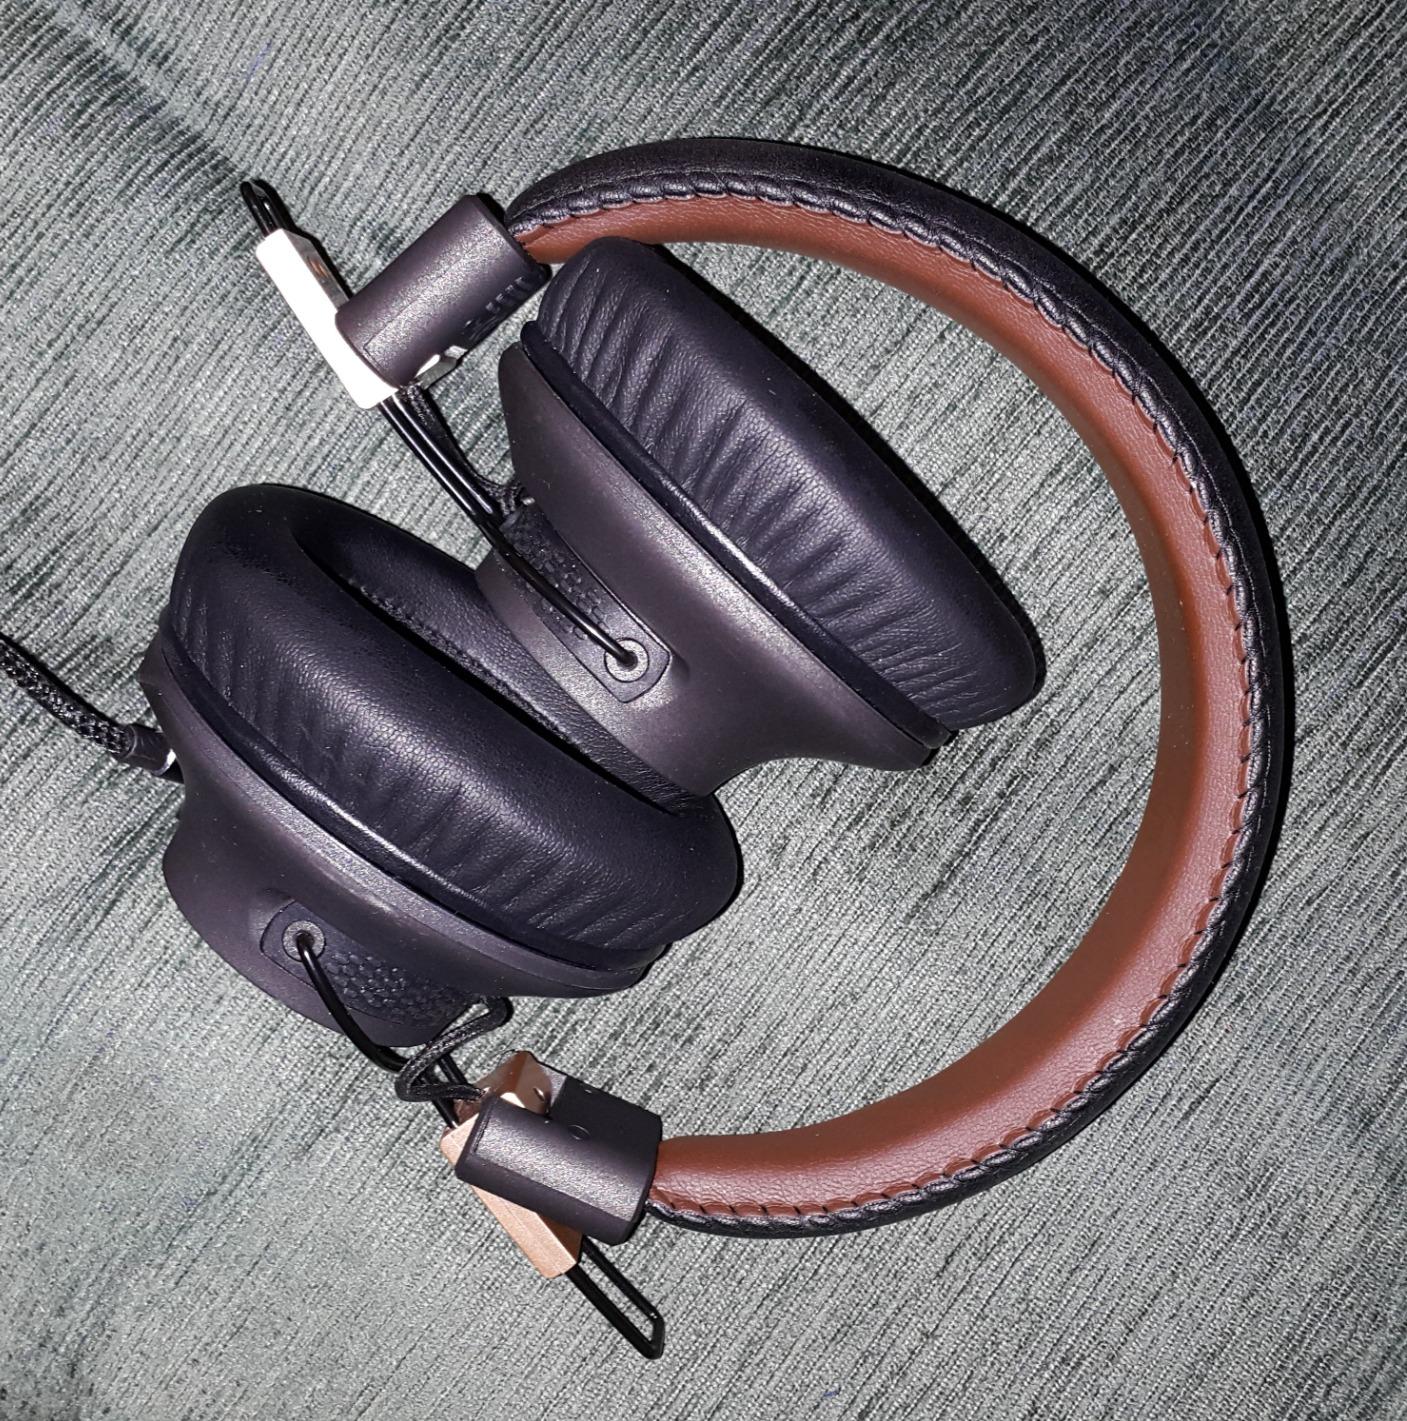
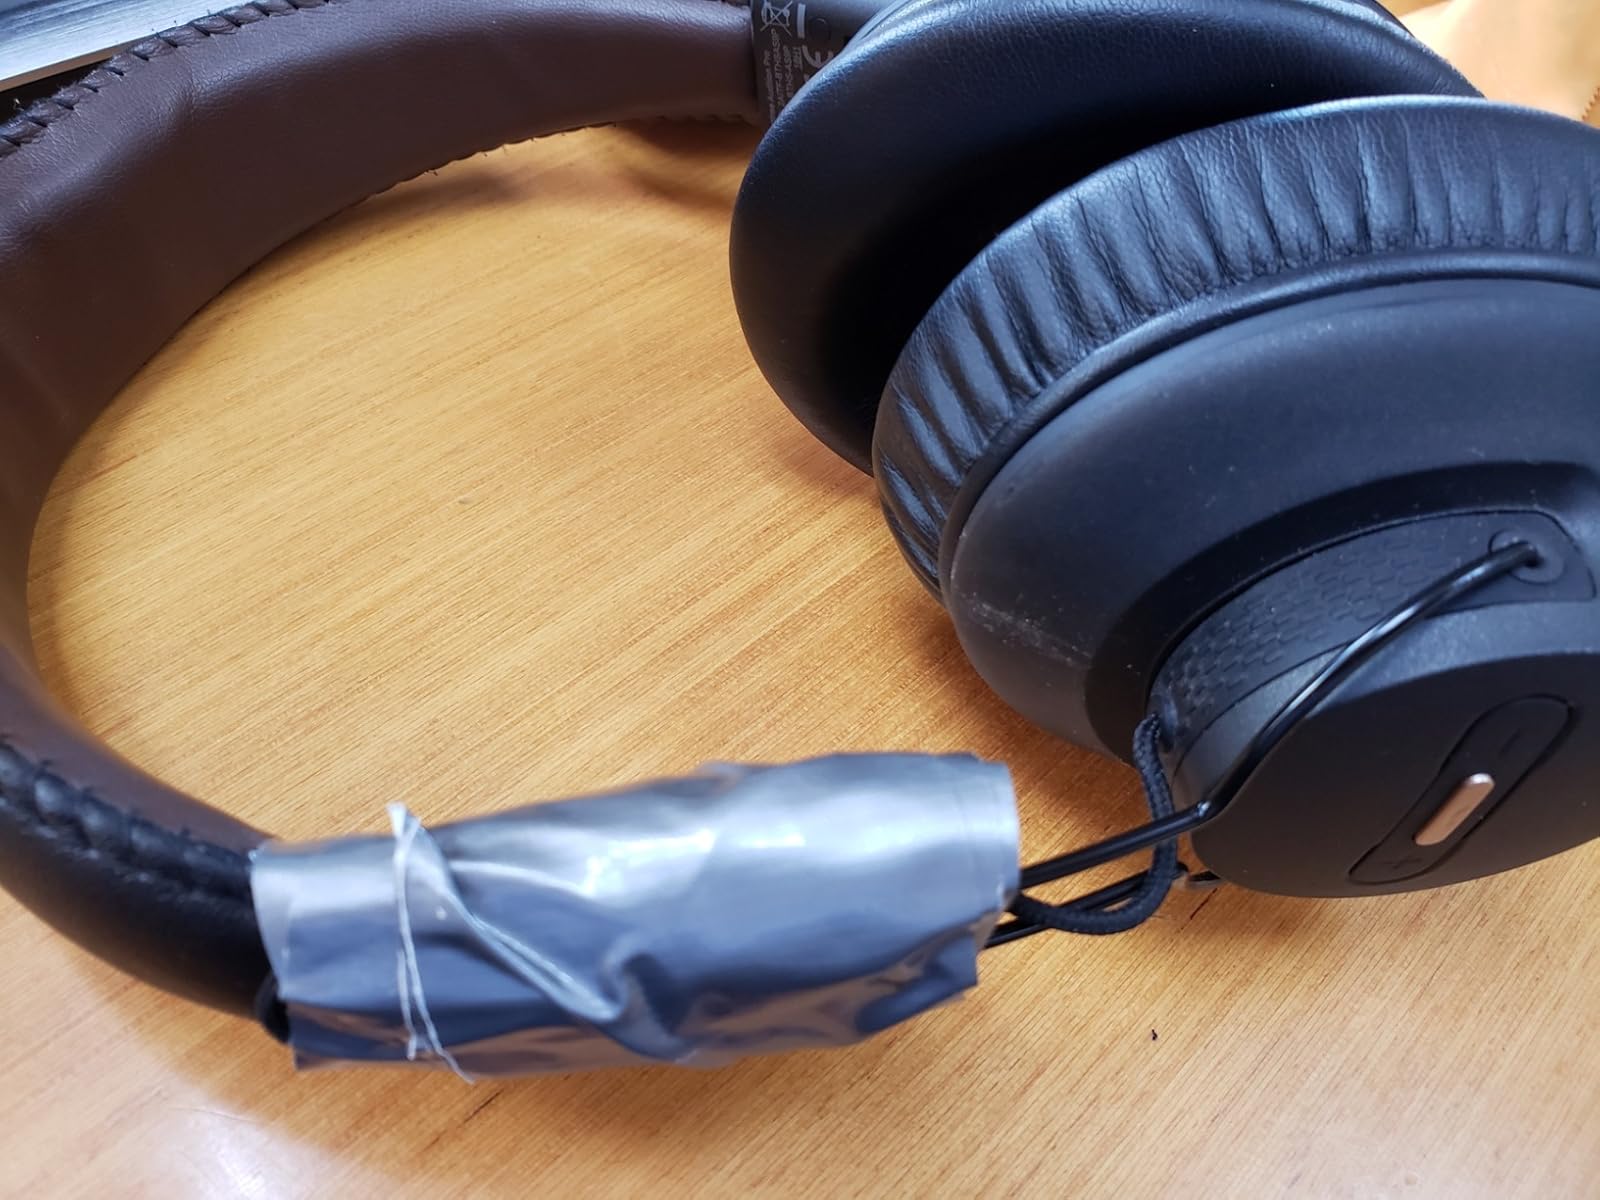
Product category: headphones
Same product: yes